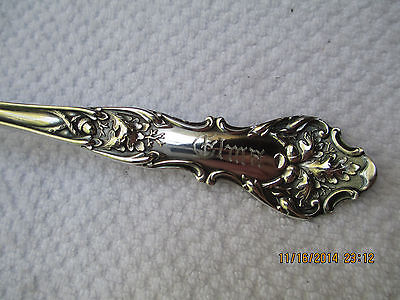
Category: table